Middle Point, Northern Territory

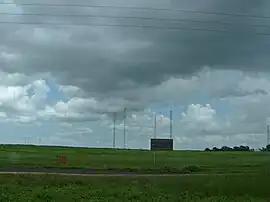
Middle Point Antenna Farm or Department of Defence Transmitting Station

Middle Point is an administrative locality in the Northern Territory of Australia.